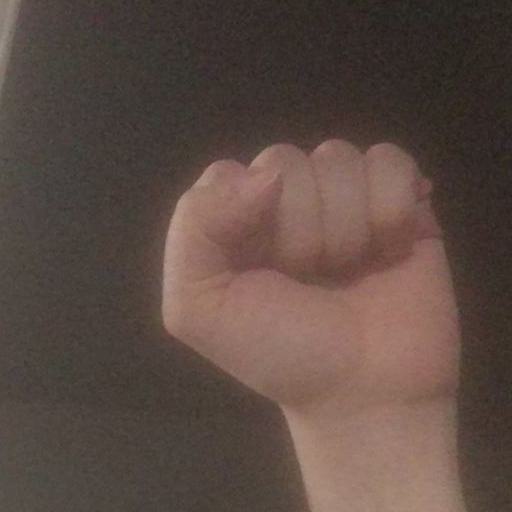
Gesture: fist